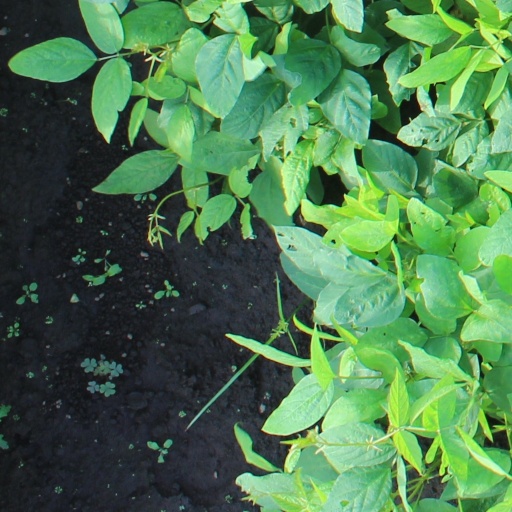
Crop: soybean